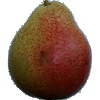
Label: Pear Forelle 1